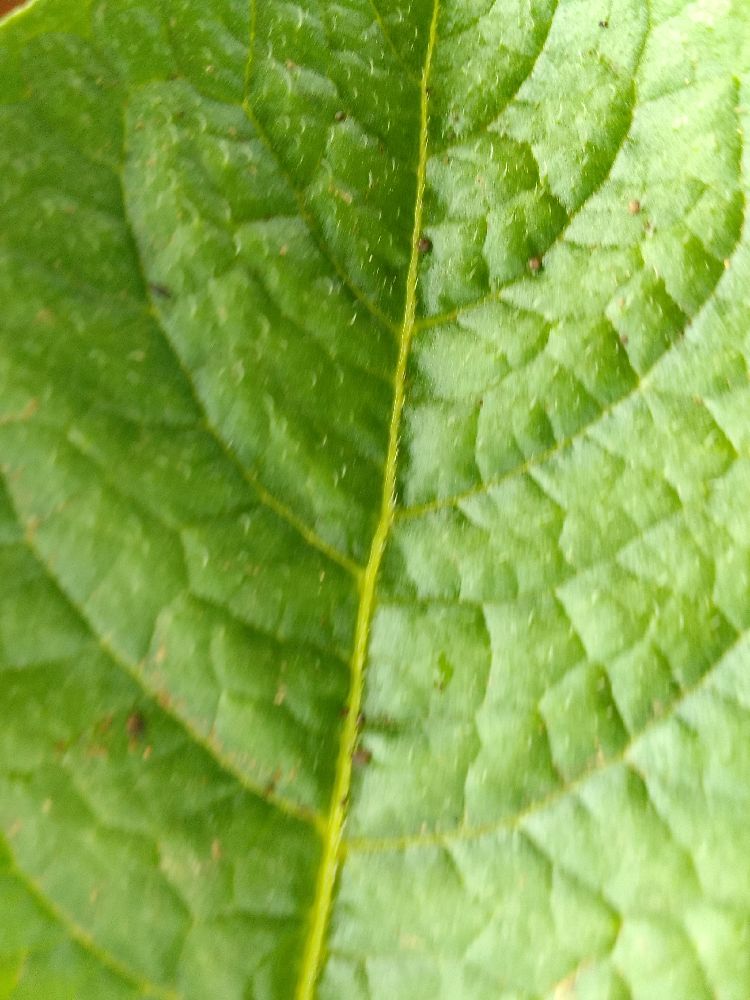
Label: Healthy